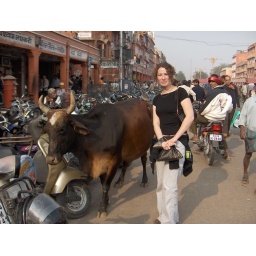
I was in the busy jaipur market when this cow just had to pose for a picture.